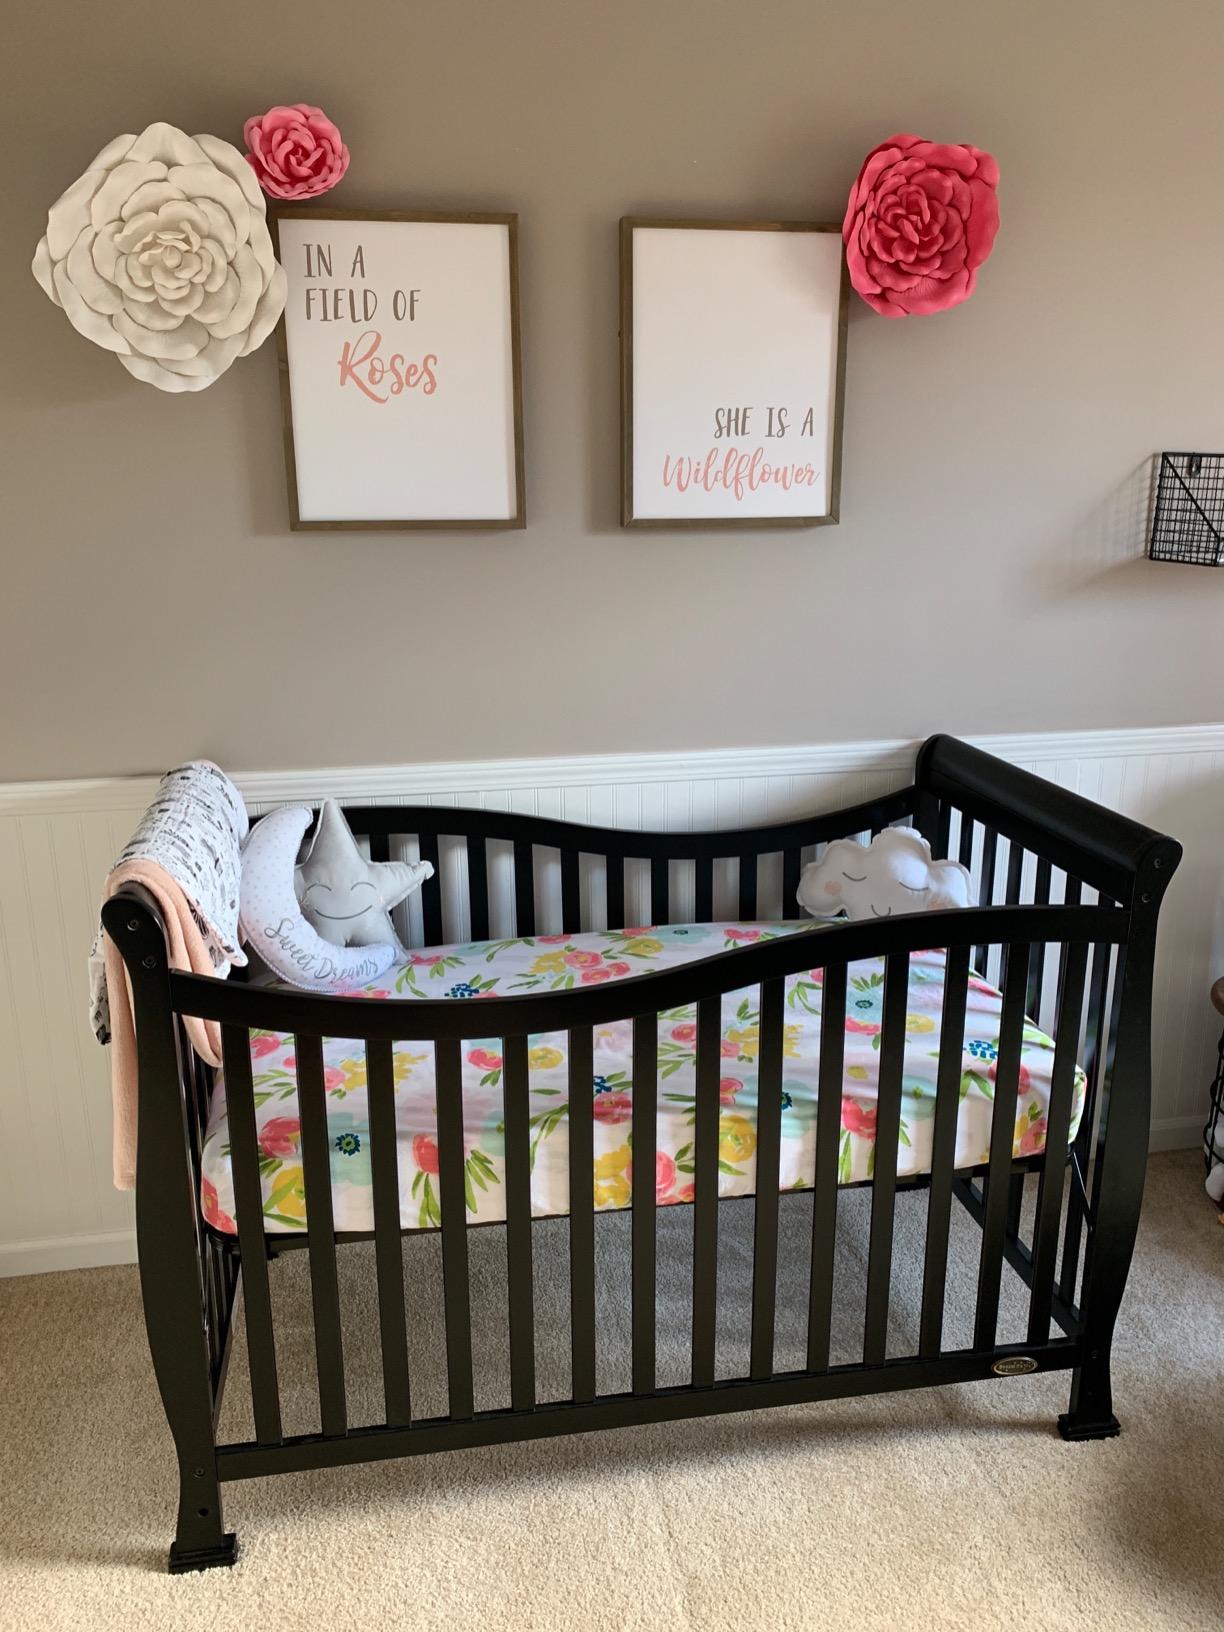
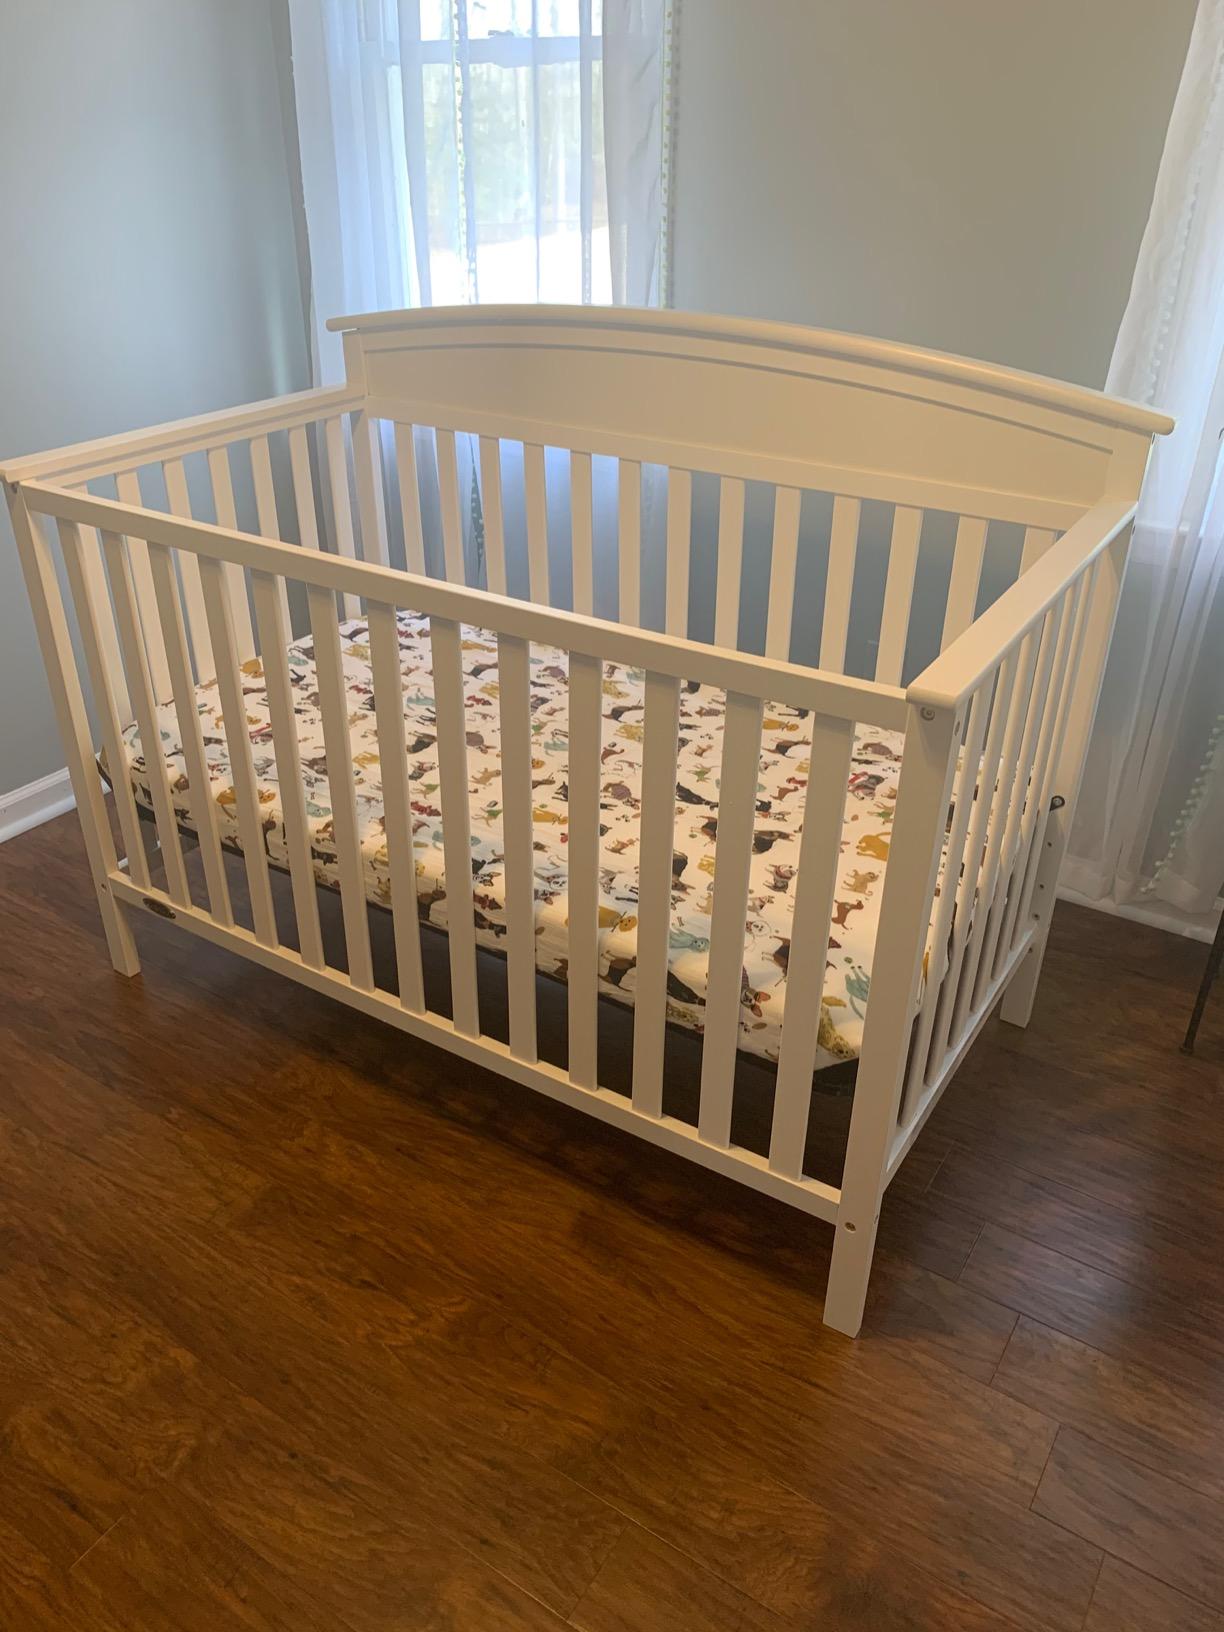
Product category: products_crib
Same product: no